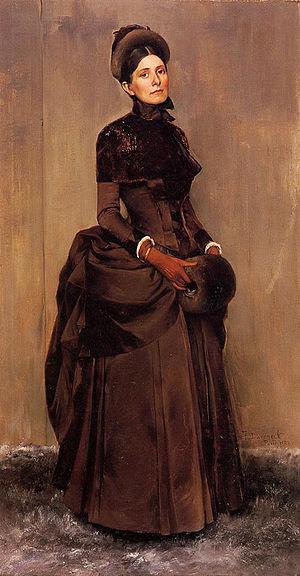
Frank Duveneck, né le 9 octobre 1848 à Covington dans le Kentucky et mort le 3 janvier 1919 à Cincinnati, est un peintre américain.